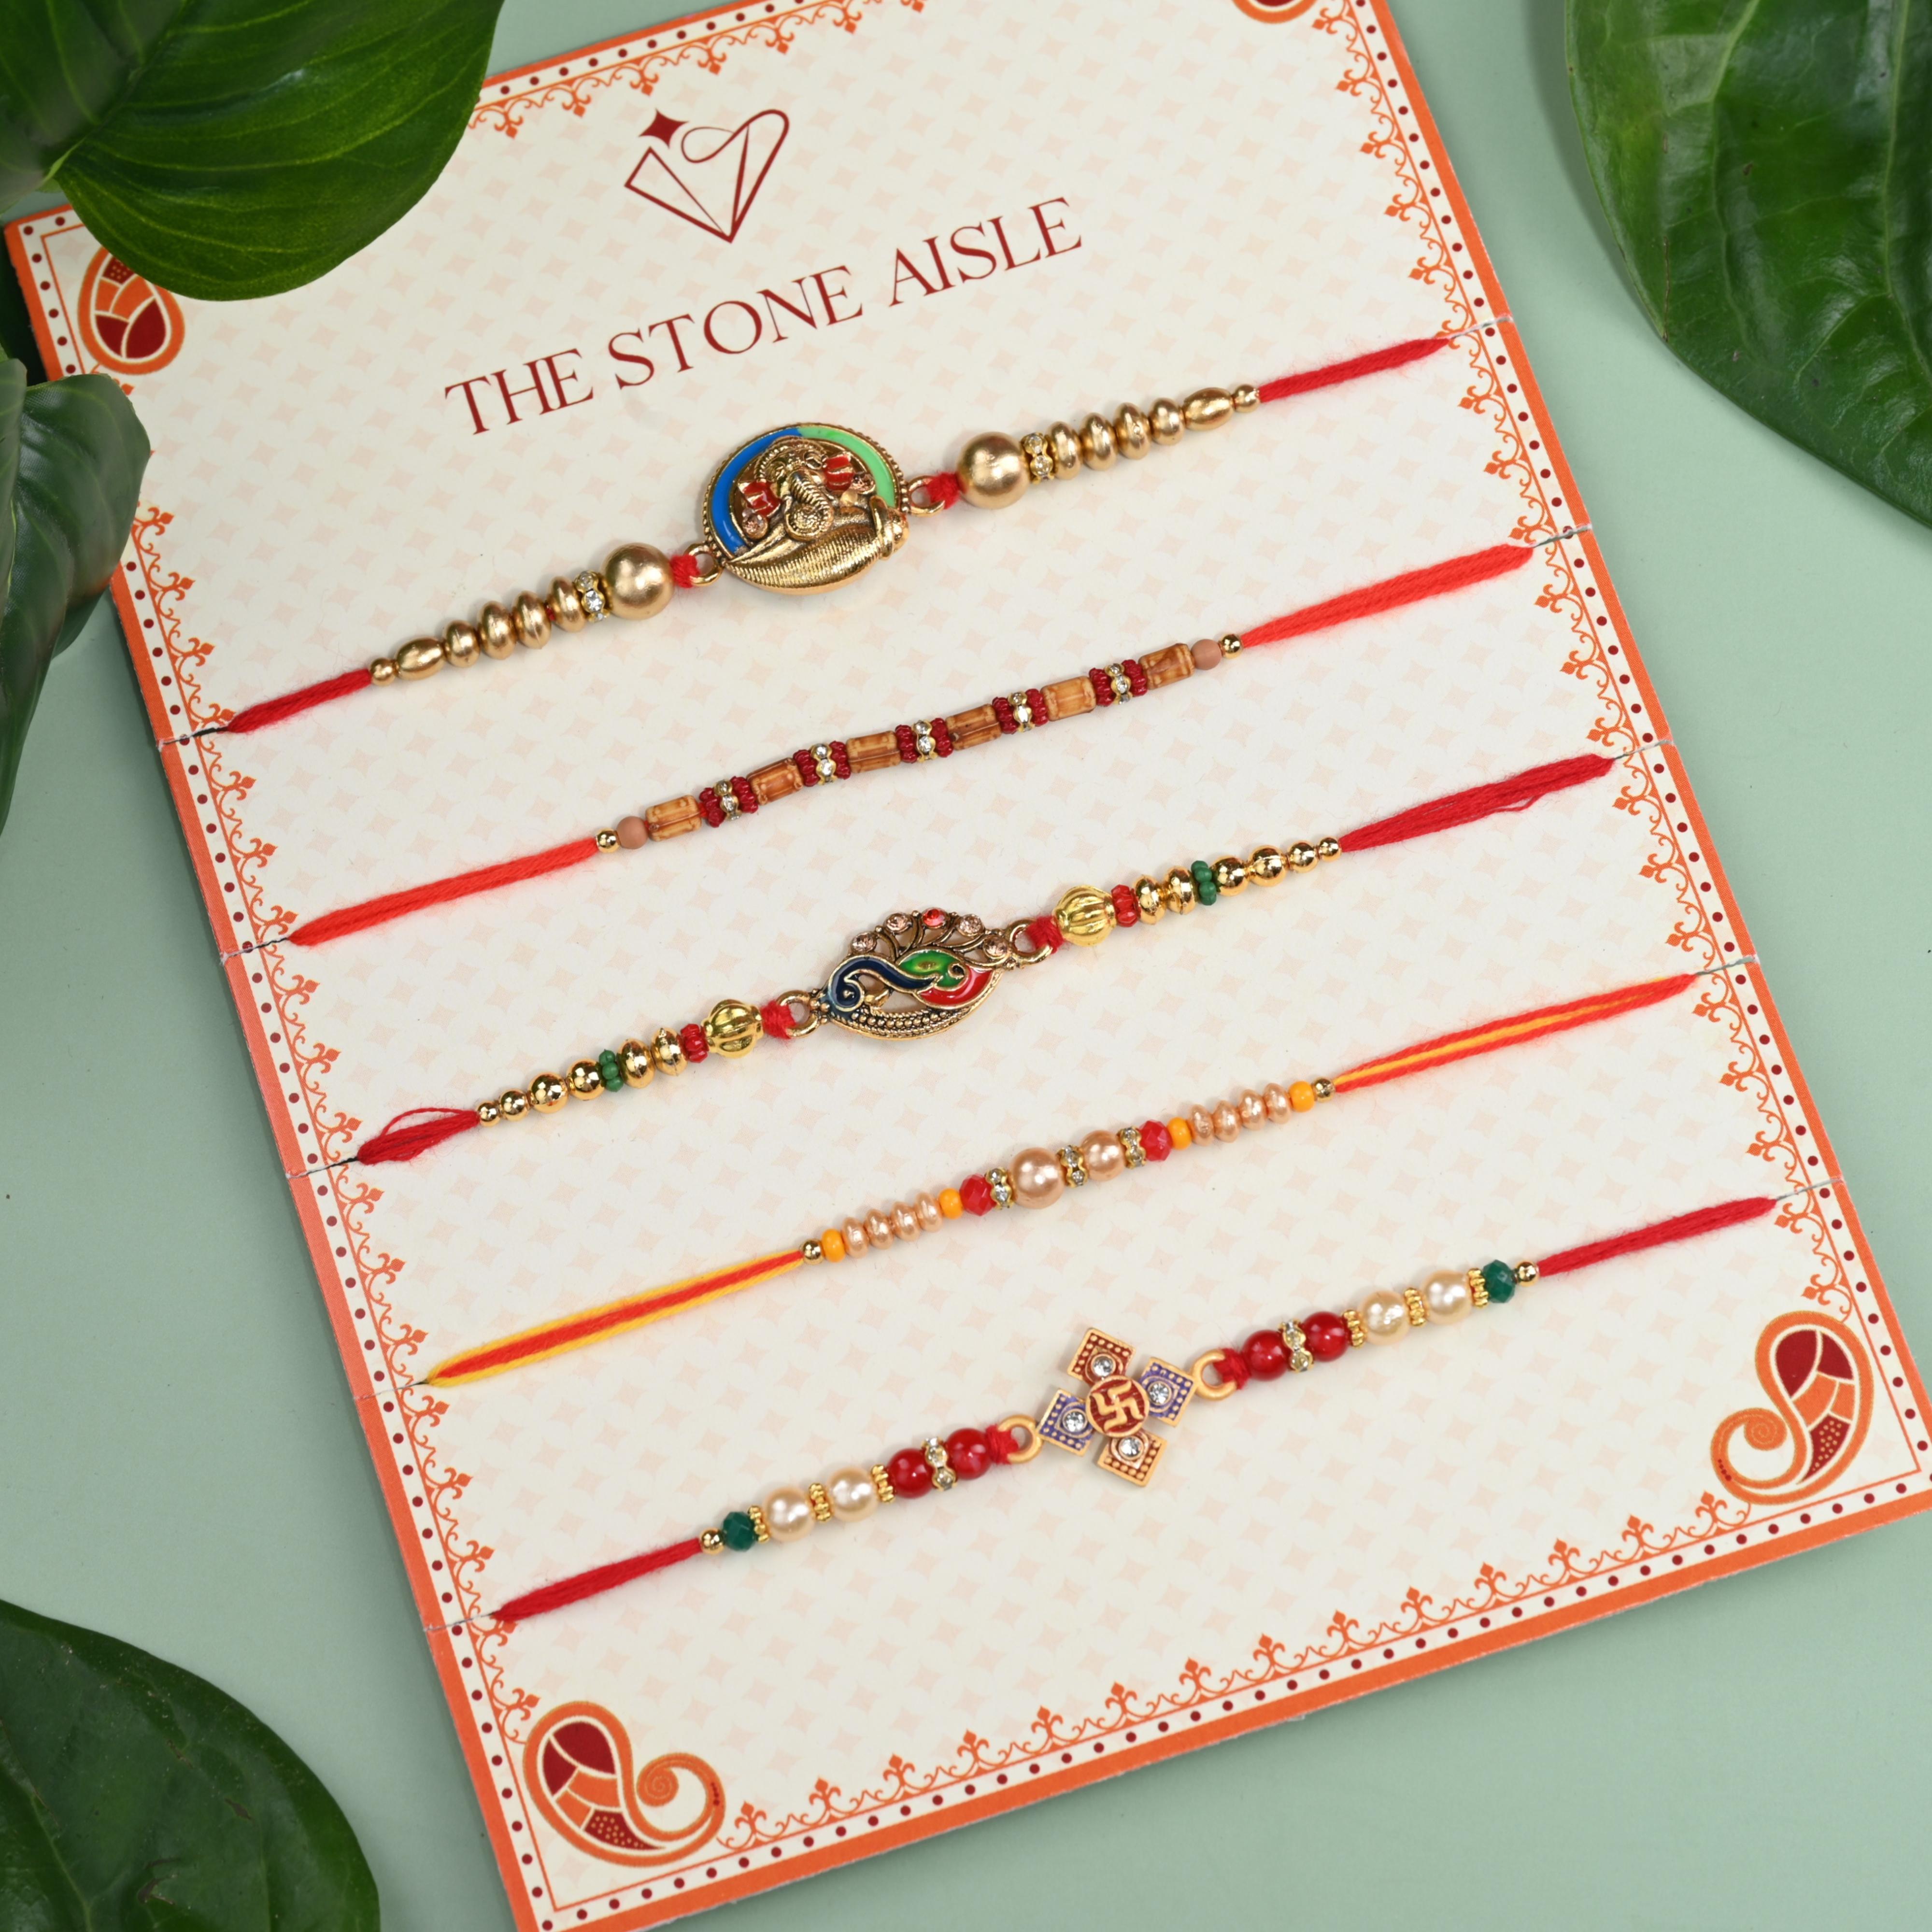
The Stone Aisle Set of 5 Traditional Rakhis for Raksha Bandhan - Handcrafted Rakhi with Red Threads and Beads
Type: Rakhis
Brand: The Stone Aisle
Price: Rs. 199
Celebrate the sacred festival of Raksha Bandhan with our Set of 5 Traditional Rakhis. Each Rakhi in this set is meticulously crafted with high-quality red threads and adorned with vibrant beads and intricate detailing. The variety of unique and traditional designs on each Rakhi add elegance and cultural significance, making these Rakhis a perfect representation of the bond between brothers and sisters.Celebrate the sacred festival of Raksha Bandhan with our Set of 5 Traditional Rakhis. Each Rakhi in this set is meticulously crafted with high-quality red threads and adorned with vibrant beads and intricate detailing. The variety of unique and traditional designs on each Rakhi add elegance and cultural significance, making these Rakhis a perfect representation of the bond between brothers and sisters.Celebrate the sacred festival of Raksha Bandhan with our Set of 5 Traditional Rakhis. Each Rakhi in this set is meticulously crafted with high-quality red threads and adorned with vibrant beads and intricate detailing. The variety of unique and traditional designs on each Rakhi add elegance and cultural significance, making these Rakhis a perfect representation of the bond between brothers and sisters.Celebrate the sacred festival of Raksha Bandhan with our Set of 5 Traditional Rakhis. Each Rakhi in this set is meticulously crafted with high-quality red threads and adorned with vibrant beads and intricate detailing. The variety of unique and traditional designs on each Rakhi add elegance and cultural significance, making these Rakhis a perfect representation of the bond between brothers and sisters. Celebrate the sacred festival of Raksha Bandhan with our Set of 5 Traditional Rakhis. Each Rakhi in this set is meticulously crafted with high-quality red threads and adorned with vibrant beads and intricate detailing. The variety of unique and traditional designs on each Rakhi add elegance and cultural significance, making these Rakhis a perfect representation of the bond between brothers and sisters.
Features: Set of 5 Beautiful Rakhis: This set includes five intricately designed Rakhis, perfect for celebrating Raksha Bandhan with multiple brothers.,Variety of Designs: Each Rakhi features a unique and traditional design, adding elegance and cultural significance to your Raksha Bandhan celebrations.,Perfect for Raksha Bandhan: Ideal for sisters to tie on their brothers' wrists, symbolizing the sacred bond of protection and love during Raksha Bandhan.,Gift-Ready Packaging: Comes beautifully packaged, ready to be gifted, making it an excellent choice for celebrating Raksha Bandhan.